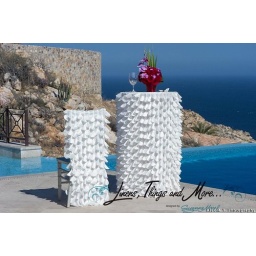
White cocktail table cover and cover chair from the Linens, Things and More... 2010 collection in Los Cabos